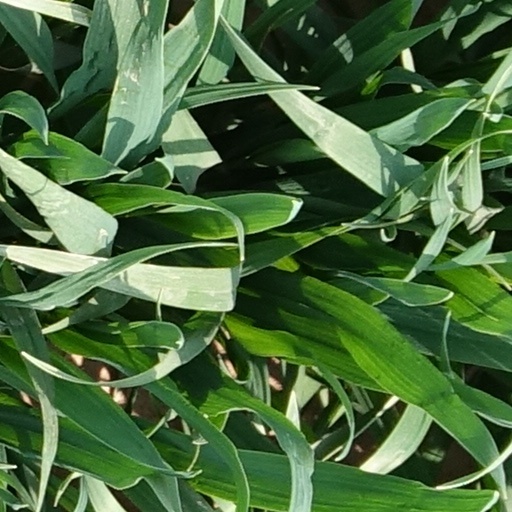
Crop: wheat